Orla Barry (artist)

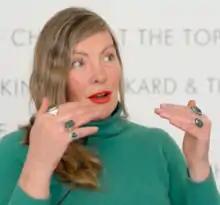
Orla Barry (2019)

Orla Barry is an Irish artist and who works in a variety of media: performance, video, text and sound. She also runs a flock of pedigree Lleyn sheep on the south coast of Ireland.